Malham Tarn Estate

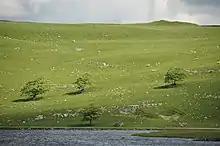
Part of the Nature Reserve on the shore of Malham Tarn

Malham Tarn, a glacial lake just outside Malham, along with the surrounding wetlands, were given National Nature Reserve status in 1992. Under the Ramsar Convention it was declared a wetland of international importance in 1993. The Tarn is home to perch and brown trout, with fly fishing of the trout allowed with a daily pass.